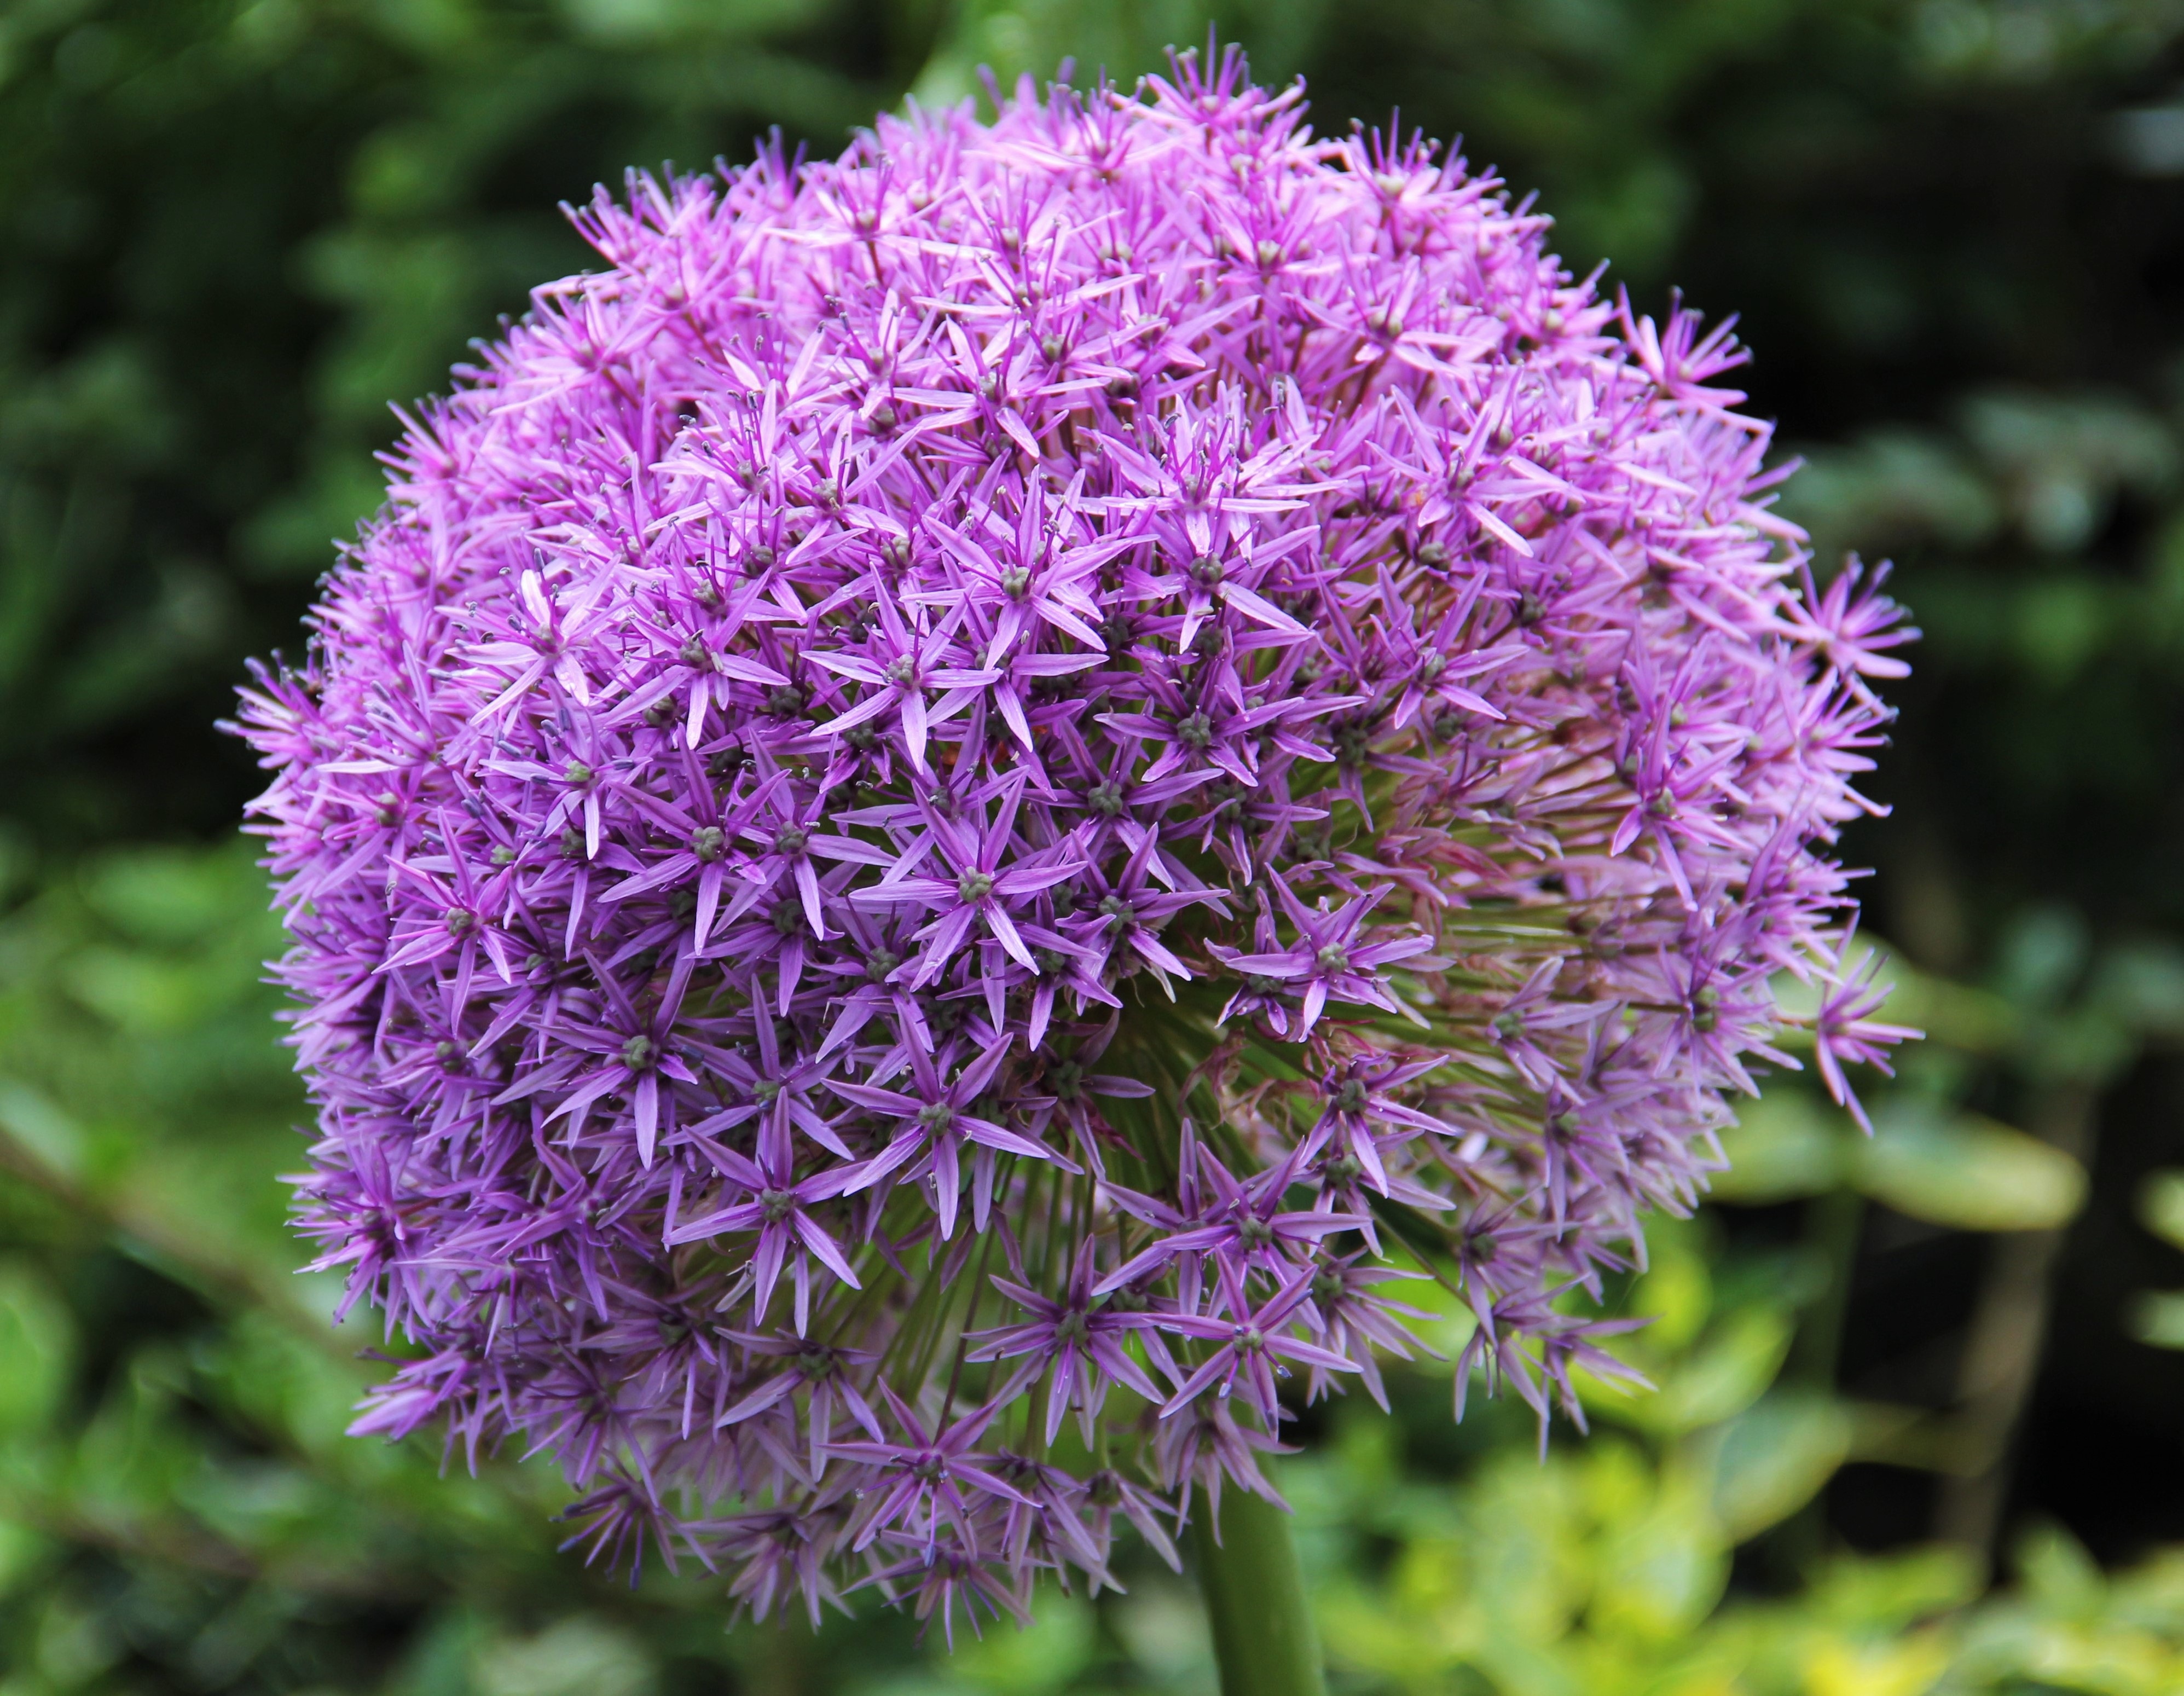
nature, plant, flower, purple, rustic, summer, botany, garden, flora, wildflower, flowers, in bloom, ball, purple flower, allium, full bloom, ornamental plant, blossomed, about, inflorescence, spherical, flowering plant, summer flower, amaryllis plant, allium giganteum, alliumblueten, round flower, annual pollen, star shaped flowers, land plant, onion genus